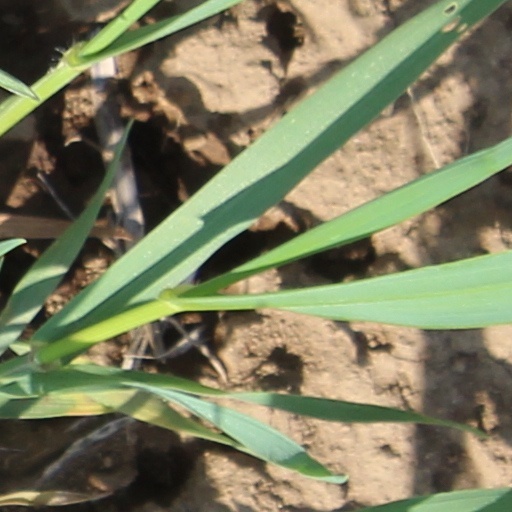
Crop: wheat